Royal Marines Band Service

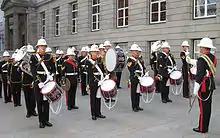
Royal Marines Band in Jersey, 2010.

At present, there are a total of five Royal Marine Bands and attached Corps of Drums: